Fred Corcoran

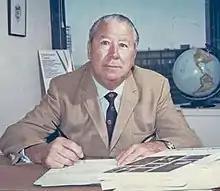

Fred J. Corcoran (April 4, 1905 – June 23, 1977) was a golf tournament director, publicist, agent and business manager. Known around the world as "Mr. Golf," he was one of the first non-players to be inducted into the World Golf Hall of Fame in 1975. He acted as tournament manager of the PGA in the 1930s, promotion manager in the 1940s; the founder of the LPGA, the Golf Writers Association of America, the Metropolitan Golf Writers Association; tournament director of the Thunderbird and Westchester Classic; and the director of the International Golf Association. In addition to golf, his diverse career also included the world of baseball, boxing, hockey, football as he at one time managed the business affairs of Sam Snead, Ted Williams, Babe Zaharias, Stan Musial, Tony Lema, Ken Venturi, Seve Ballesteros, Tom Weiskopf and Pete Gogolak.